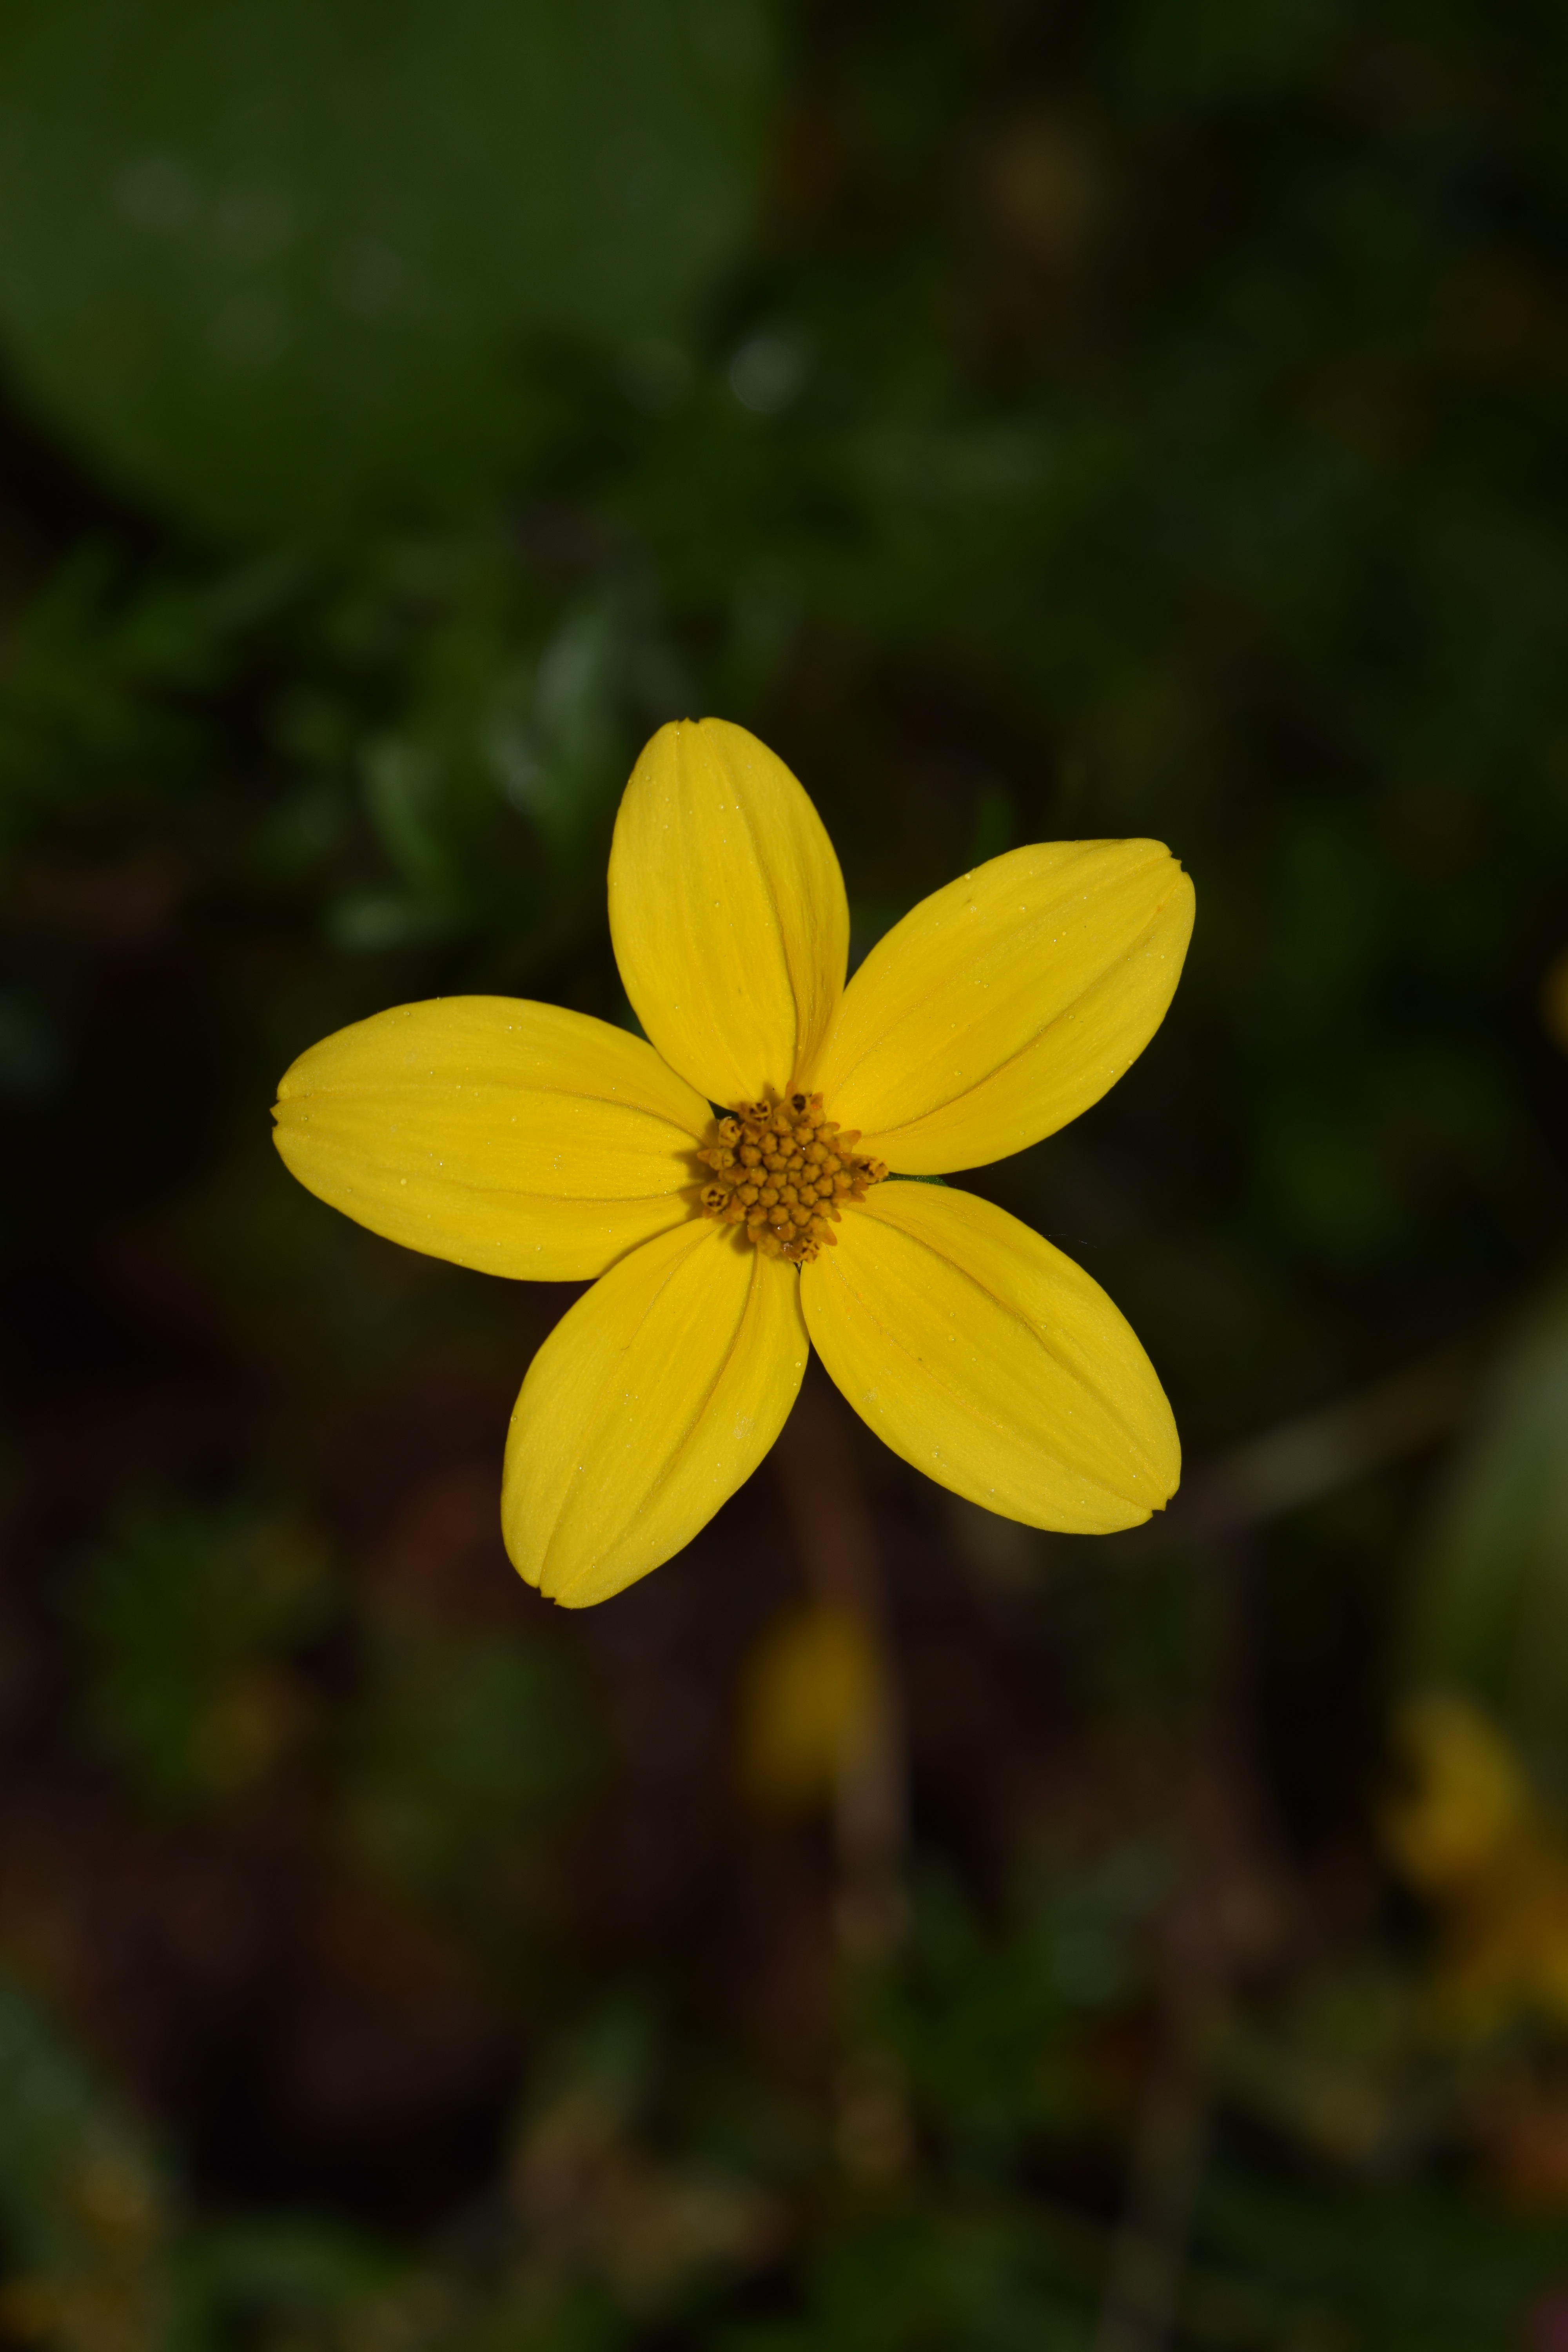
nature, blossom, plant, meadow, sunlight, rain, leaf, flower, petal, raindrop, wet, green, botany, yellow, close, flora, wildflower, flowers, close up, yellow flowers, macro photography, flowering plant, gold marie, bidens ferulifolia, goldweizahn, five leaved, land plant